176th Air Defense Squadron

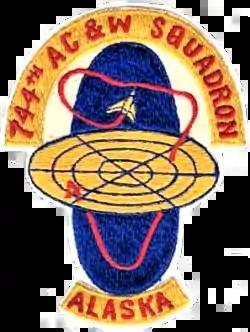
Emblem of the 744th Aircraft Control and Warning Squadron.

The squadron has earned four Air Force Outstanding Unit Awards for the following periods: 13 August 1967 – 21 August 1967, 1 January 1976 – 31 December 1976, 1 January 1978 – 31 December 1978, 1 July 1982 – 8 November 1983, 1 July 1994 – 30 June 1996, and 1 October 1999 – 30 September 2001